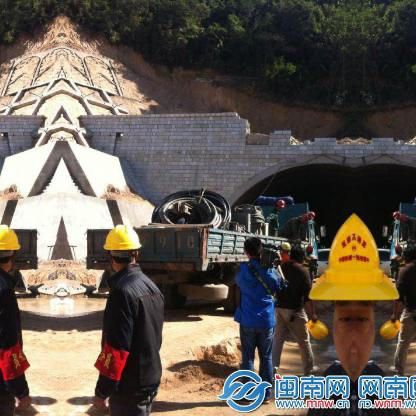
Objects in the image:
label: helmet
label: helmet
label: helmet
label: helmet
label: helmet
label: head
label: helmet
label: helmet
label: helmet